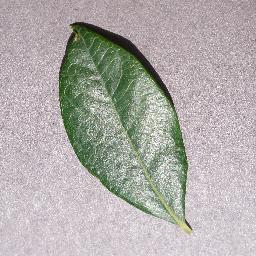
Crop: blueberry
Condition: healthy